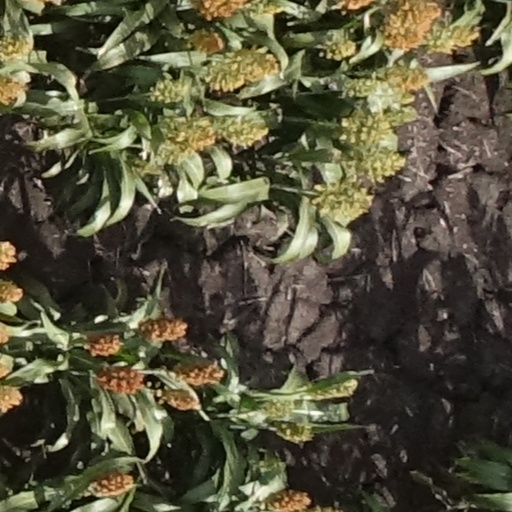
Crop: sorghum